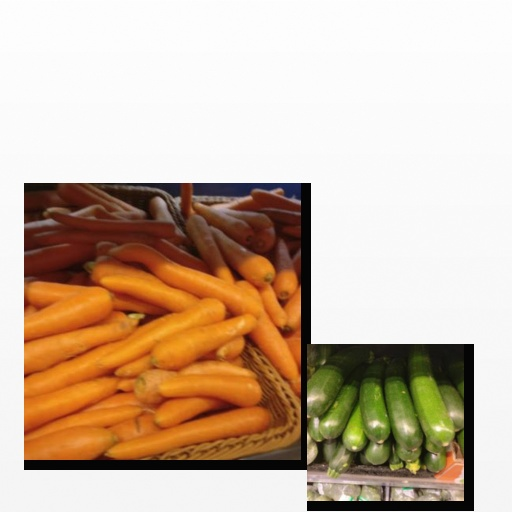
Food items: zucchini, carrot